Elmina Moisan

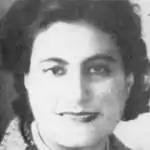
Elmina Moisan

Elmina Moisan (1897-1938) was a Chilean painter remembered in the historiography as part of the Generación del 13. She has been called the "female artist who has painted the best in Chile".